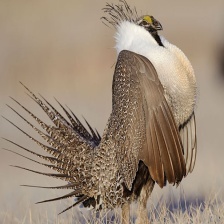
Species: GREATOR SAGE GROUSE
Scientific name: CENTROCERCUS UROPHASIANUS
ImageNet parent category: black_grouse